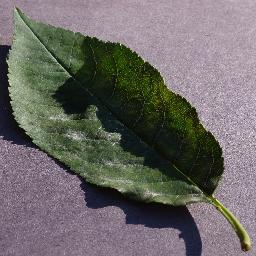
Label: Cherry___Powdery_mildew